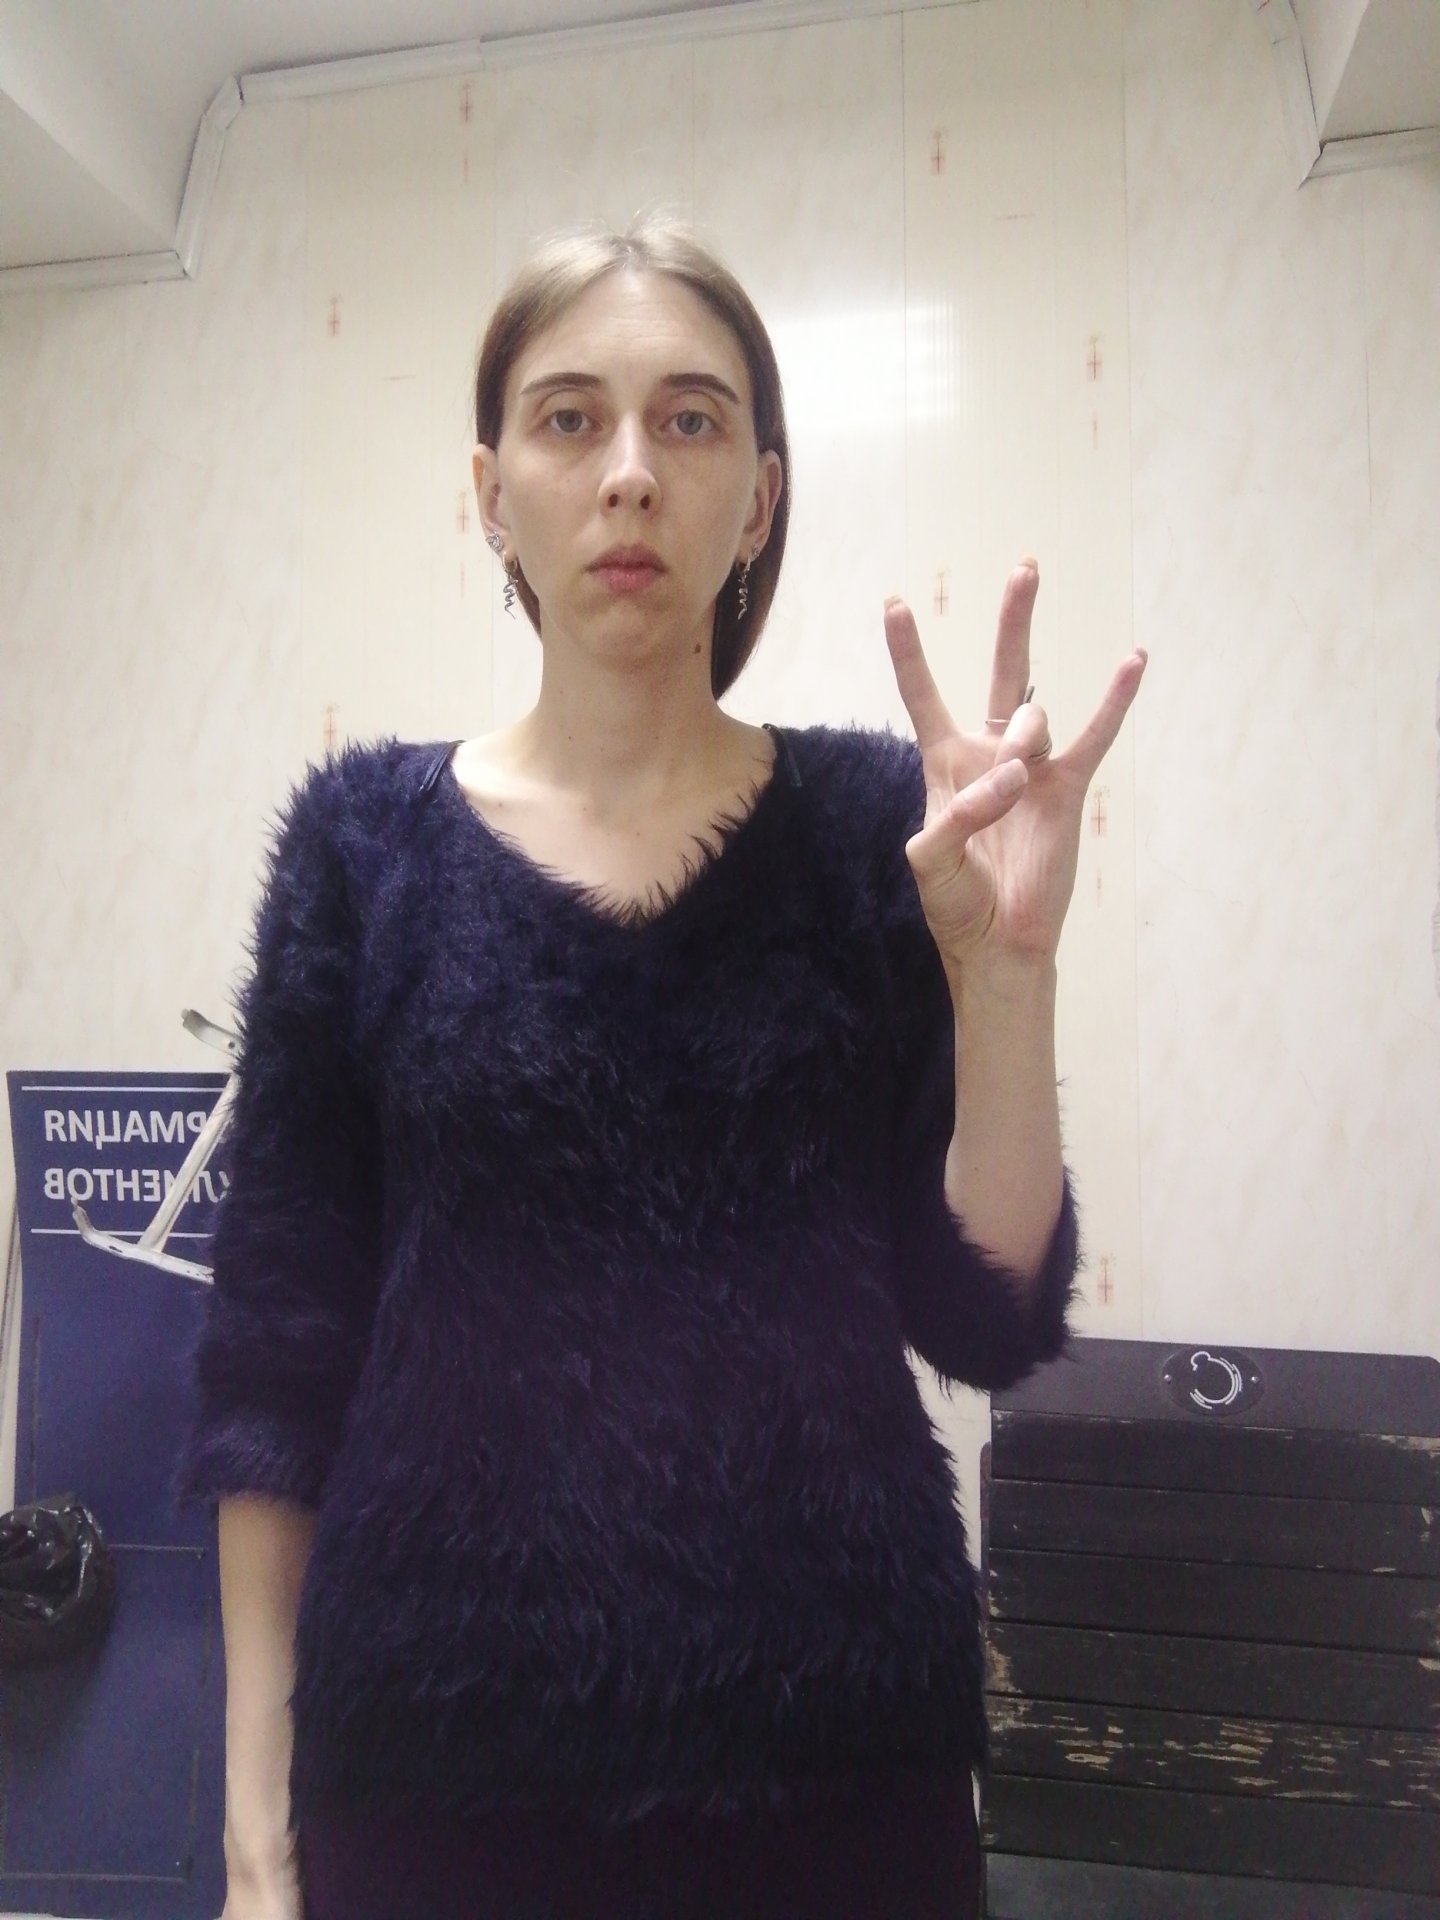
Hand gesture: three3